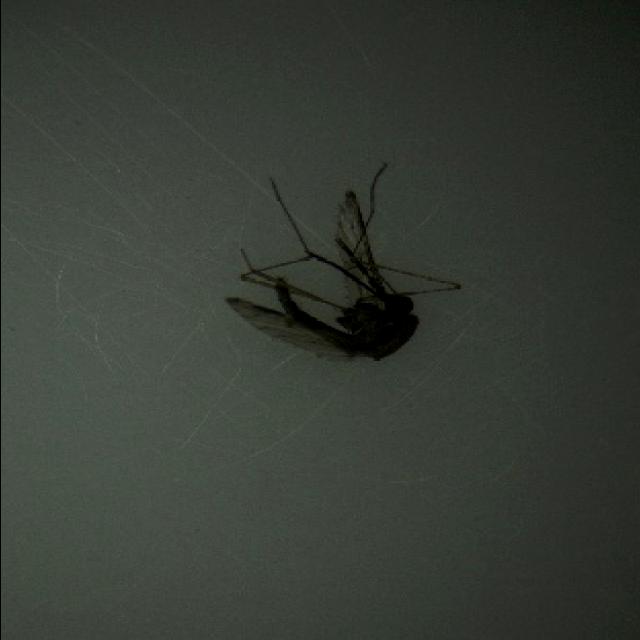
Species: anopheles_sinensis